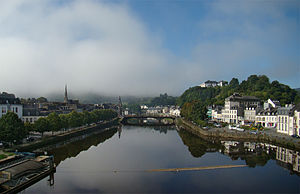
Châteaulin
Udsigt over floden Aulne mod Châteaulin
Udsigt over floden Aulne mod Châteaulin
Châteaulin er en fransk kommune i departementet Finistère